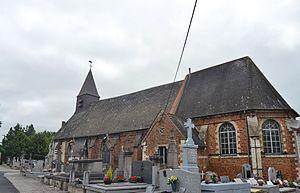
église St Nicaise